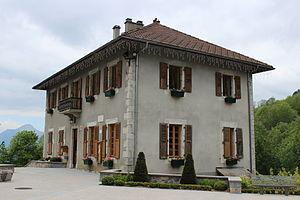
Mairie de Saint-Sigismond.
Saint-Sigismond est une commune française située dans le département de la Haute-Savoie, en région Auvergne-Rhône-Alpes.